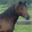
Label: horse